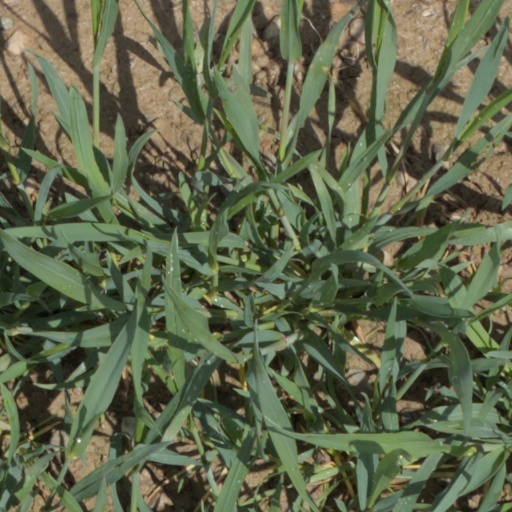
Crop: wheat